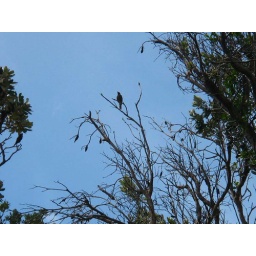
bird in a tree